Antique car

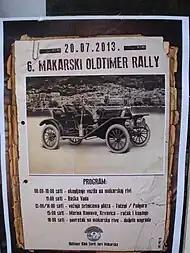
An antique car on a poster advertising a race in Makarska, Croatia

Racing began shortly after the production of the automobile. The first official auto race in the world was a 732-mile, round trip race, in the Paris–Bordeaux–Paris race. The first race in the U.S. was the six car, 54.36 mile race, from Chicago’s Jackson Park to Evanston, Illinois and back. Racing helped spur inventions that assisted in improvements to the automotive industry.